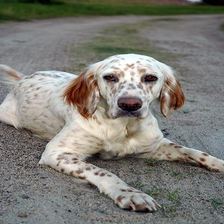
Species: dog
Breed: english setter